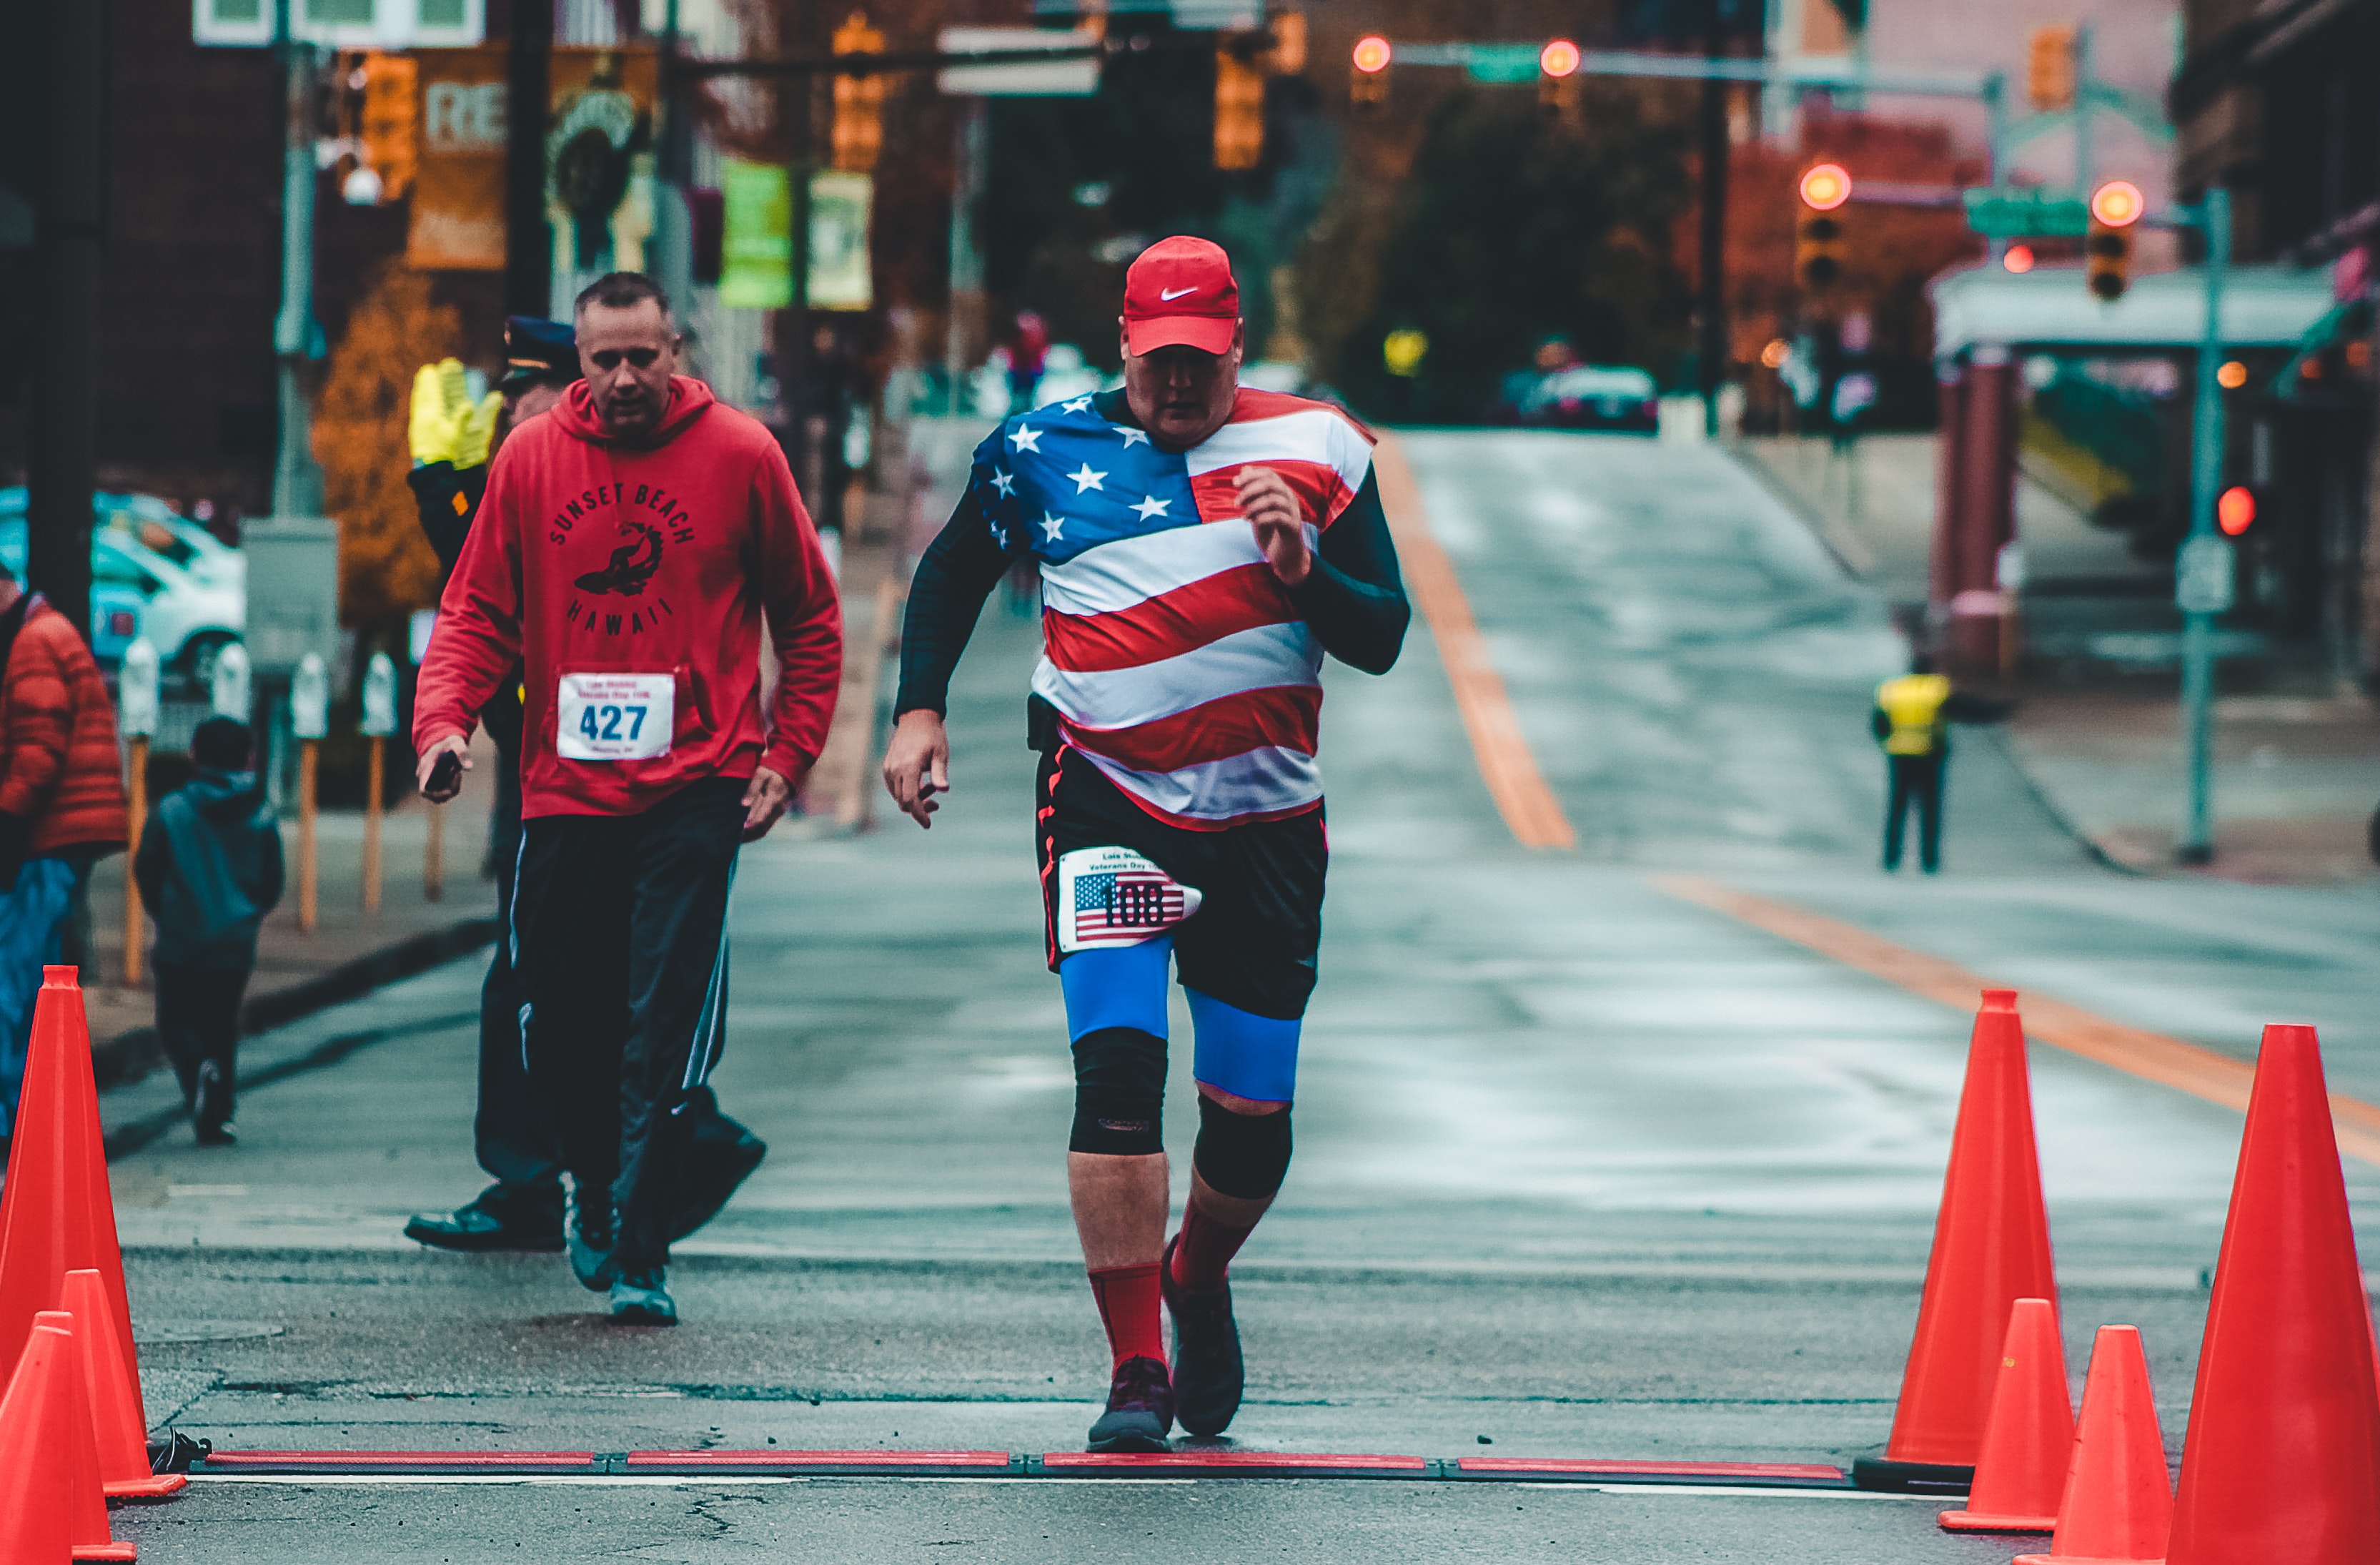
red, running, recreation, endurance sports, individual sports, marathon, sports, duathlon, athlete, triathlon, long distance running, half marathon, exercise, street, ultramarathon, pedestrian, vehicle, road, competition event, athletics, downtown, sportswear, fictional character, games, jersey, city